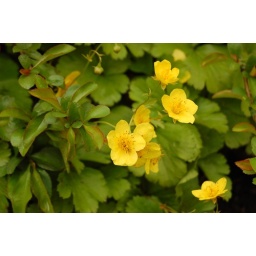
Little yellow rosaceae flowers blooming at the Vietnam Veterans Living Memorial in Hoyt Arboretum.